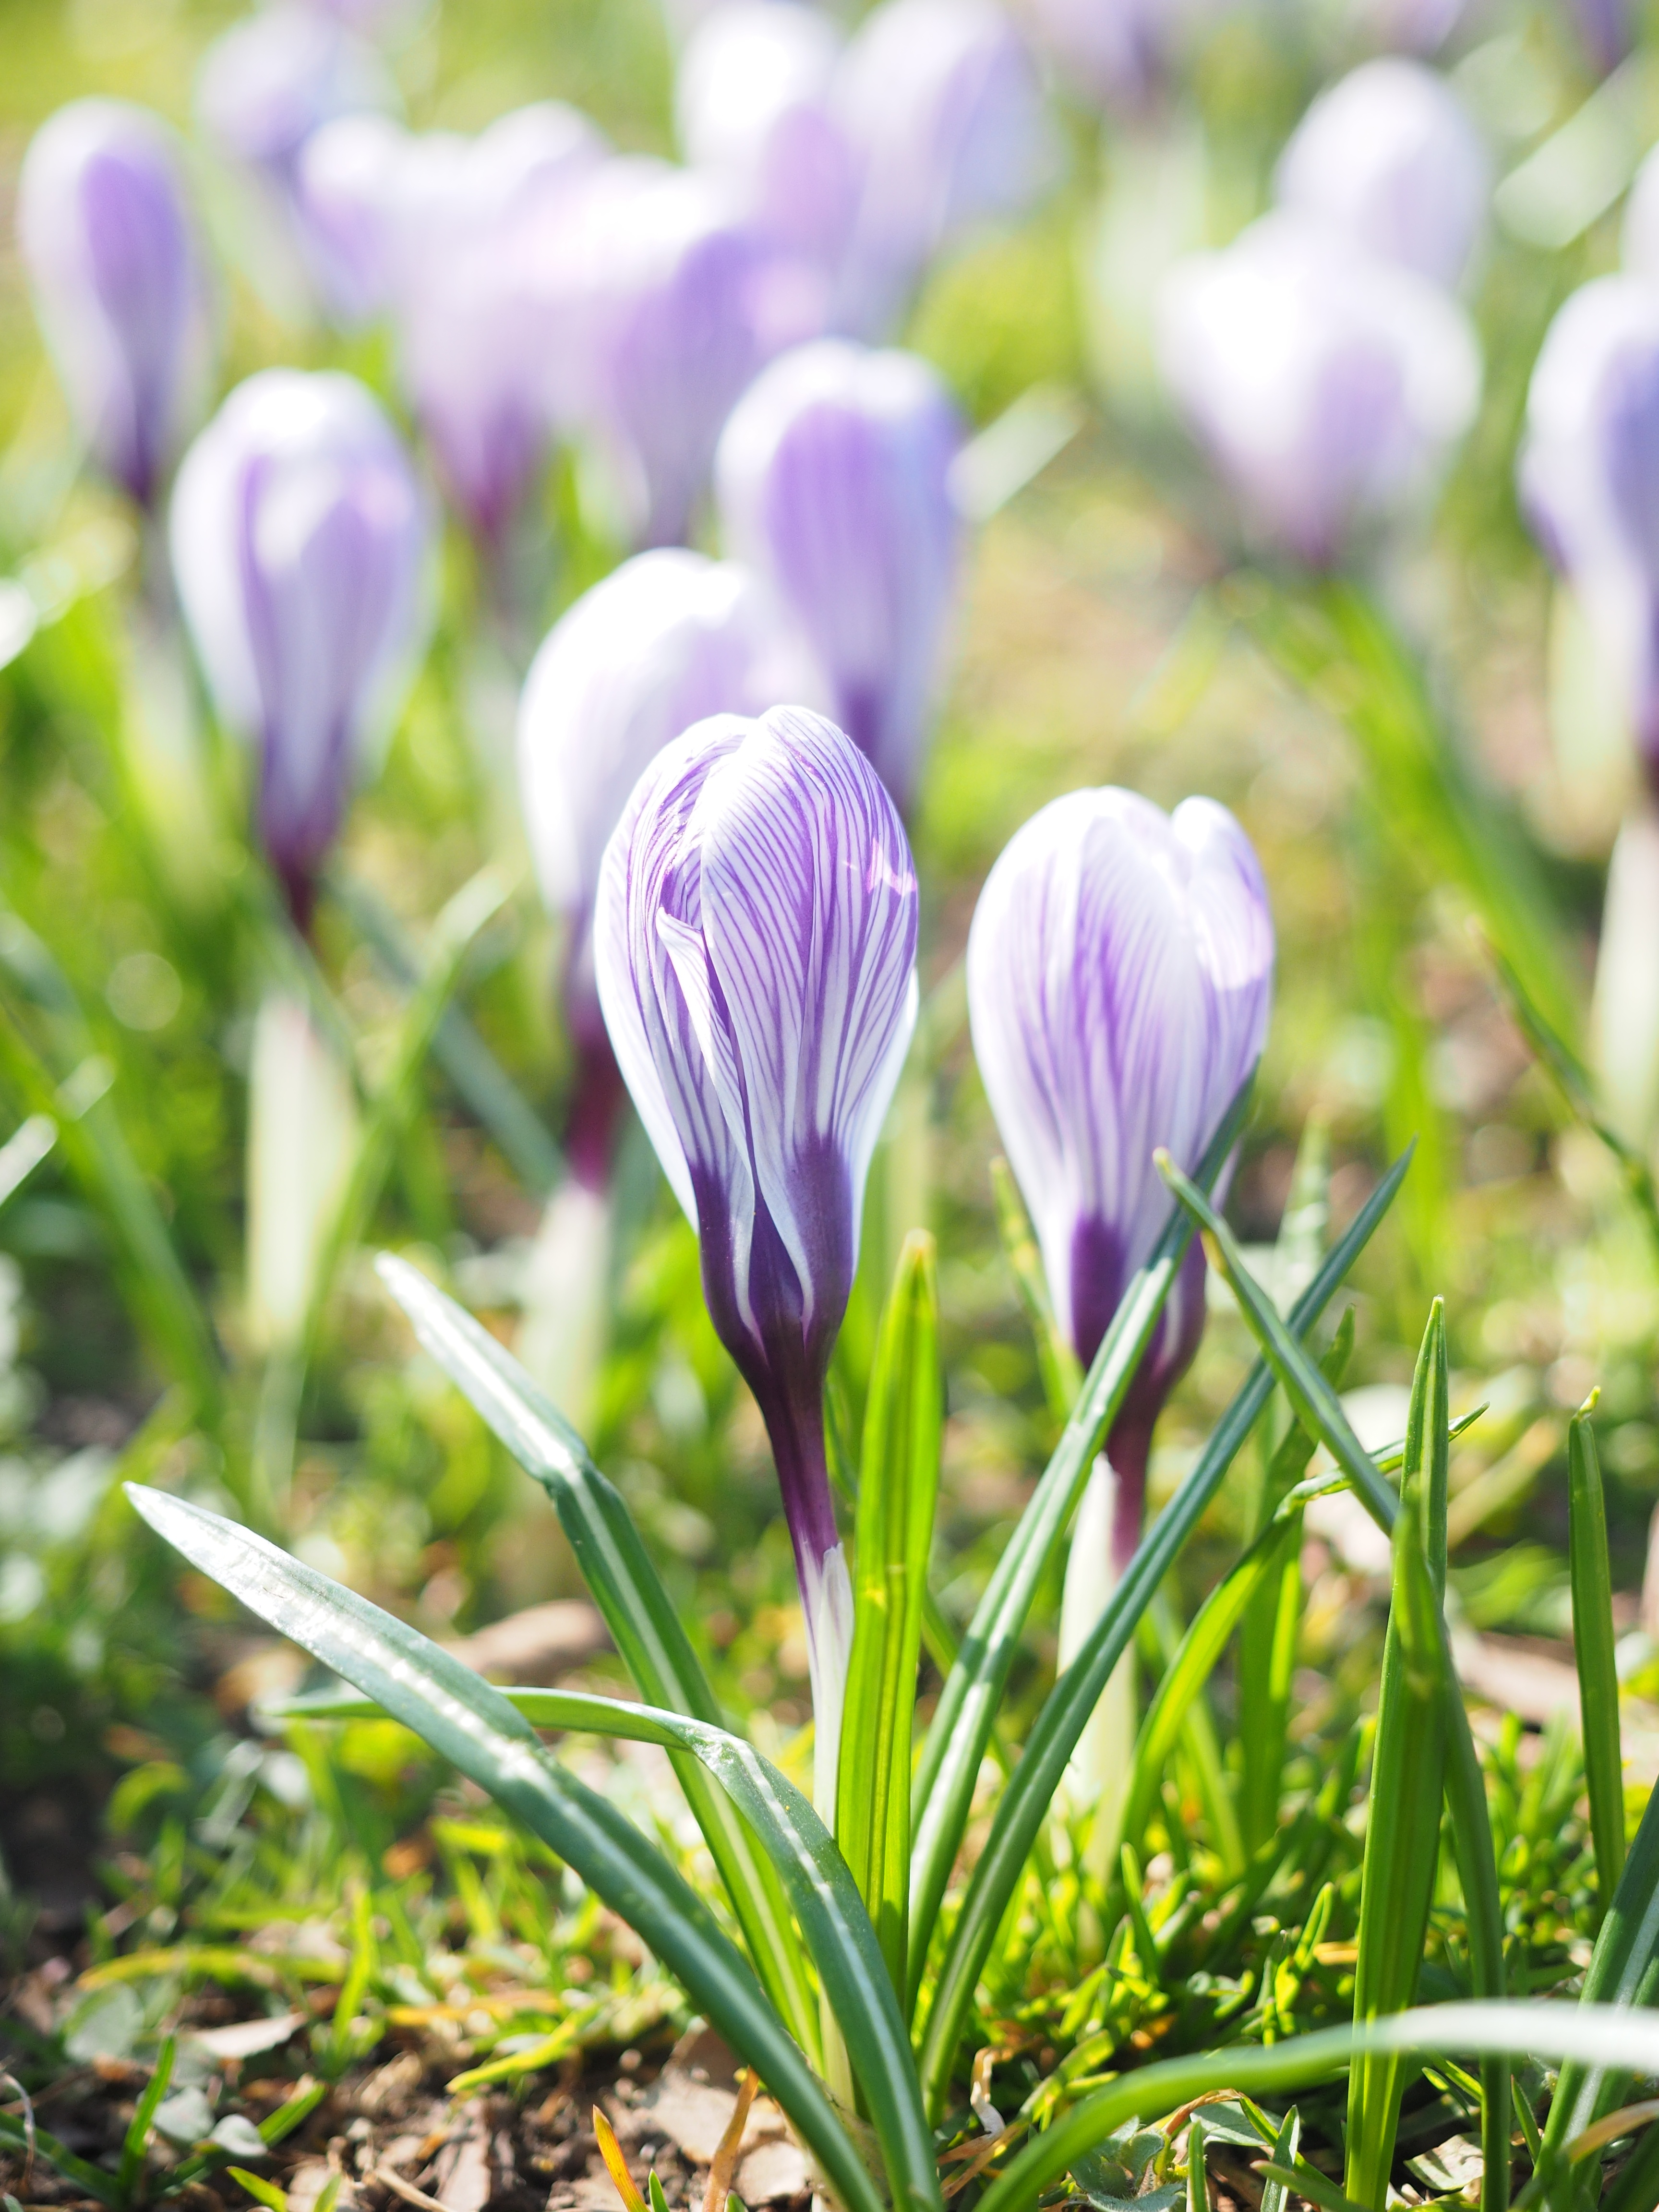
blossom, plant, flower, purple, bloom, spring, botany, colorful, flora, striped, flowers, violet, crocus, spring flowers, flowering plant, b hen, land plant, iris family